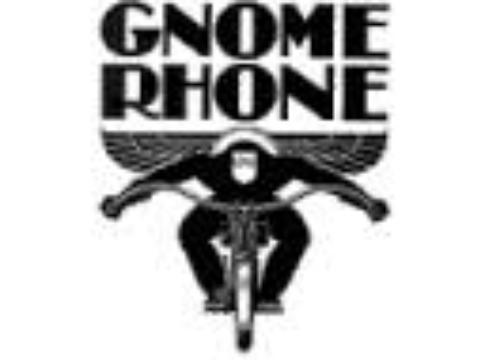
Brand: gnome et rhone
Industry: Transportation